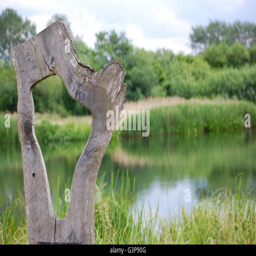
a wooden sculpture in front of a pond in the wetlands